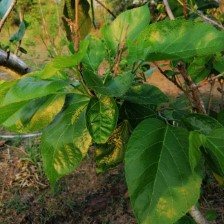
Variety: TaiwanMeacho